Quartiere Campo dei Fiori

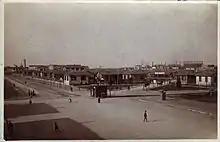
The Village viewed from Via Mac Mahon in 1921

The village had a central axis, Avenue of Sycamores, linking Via Mac Mahon and Bovisa FS. From Bovisa FS there was access to Varesine Milan Station and out to Novara and Varese. Bovisa District was accessed via a level crossing.